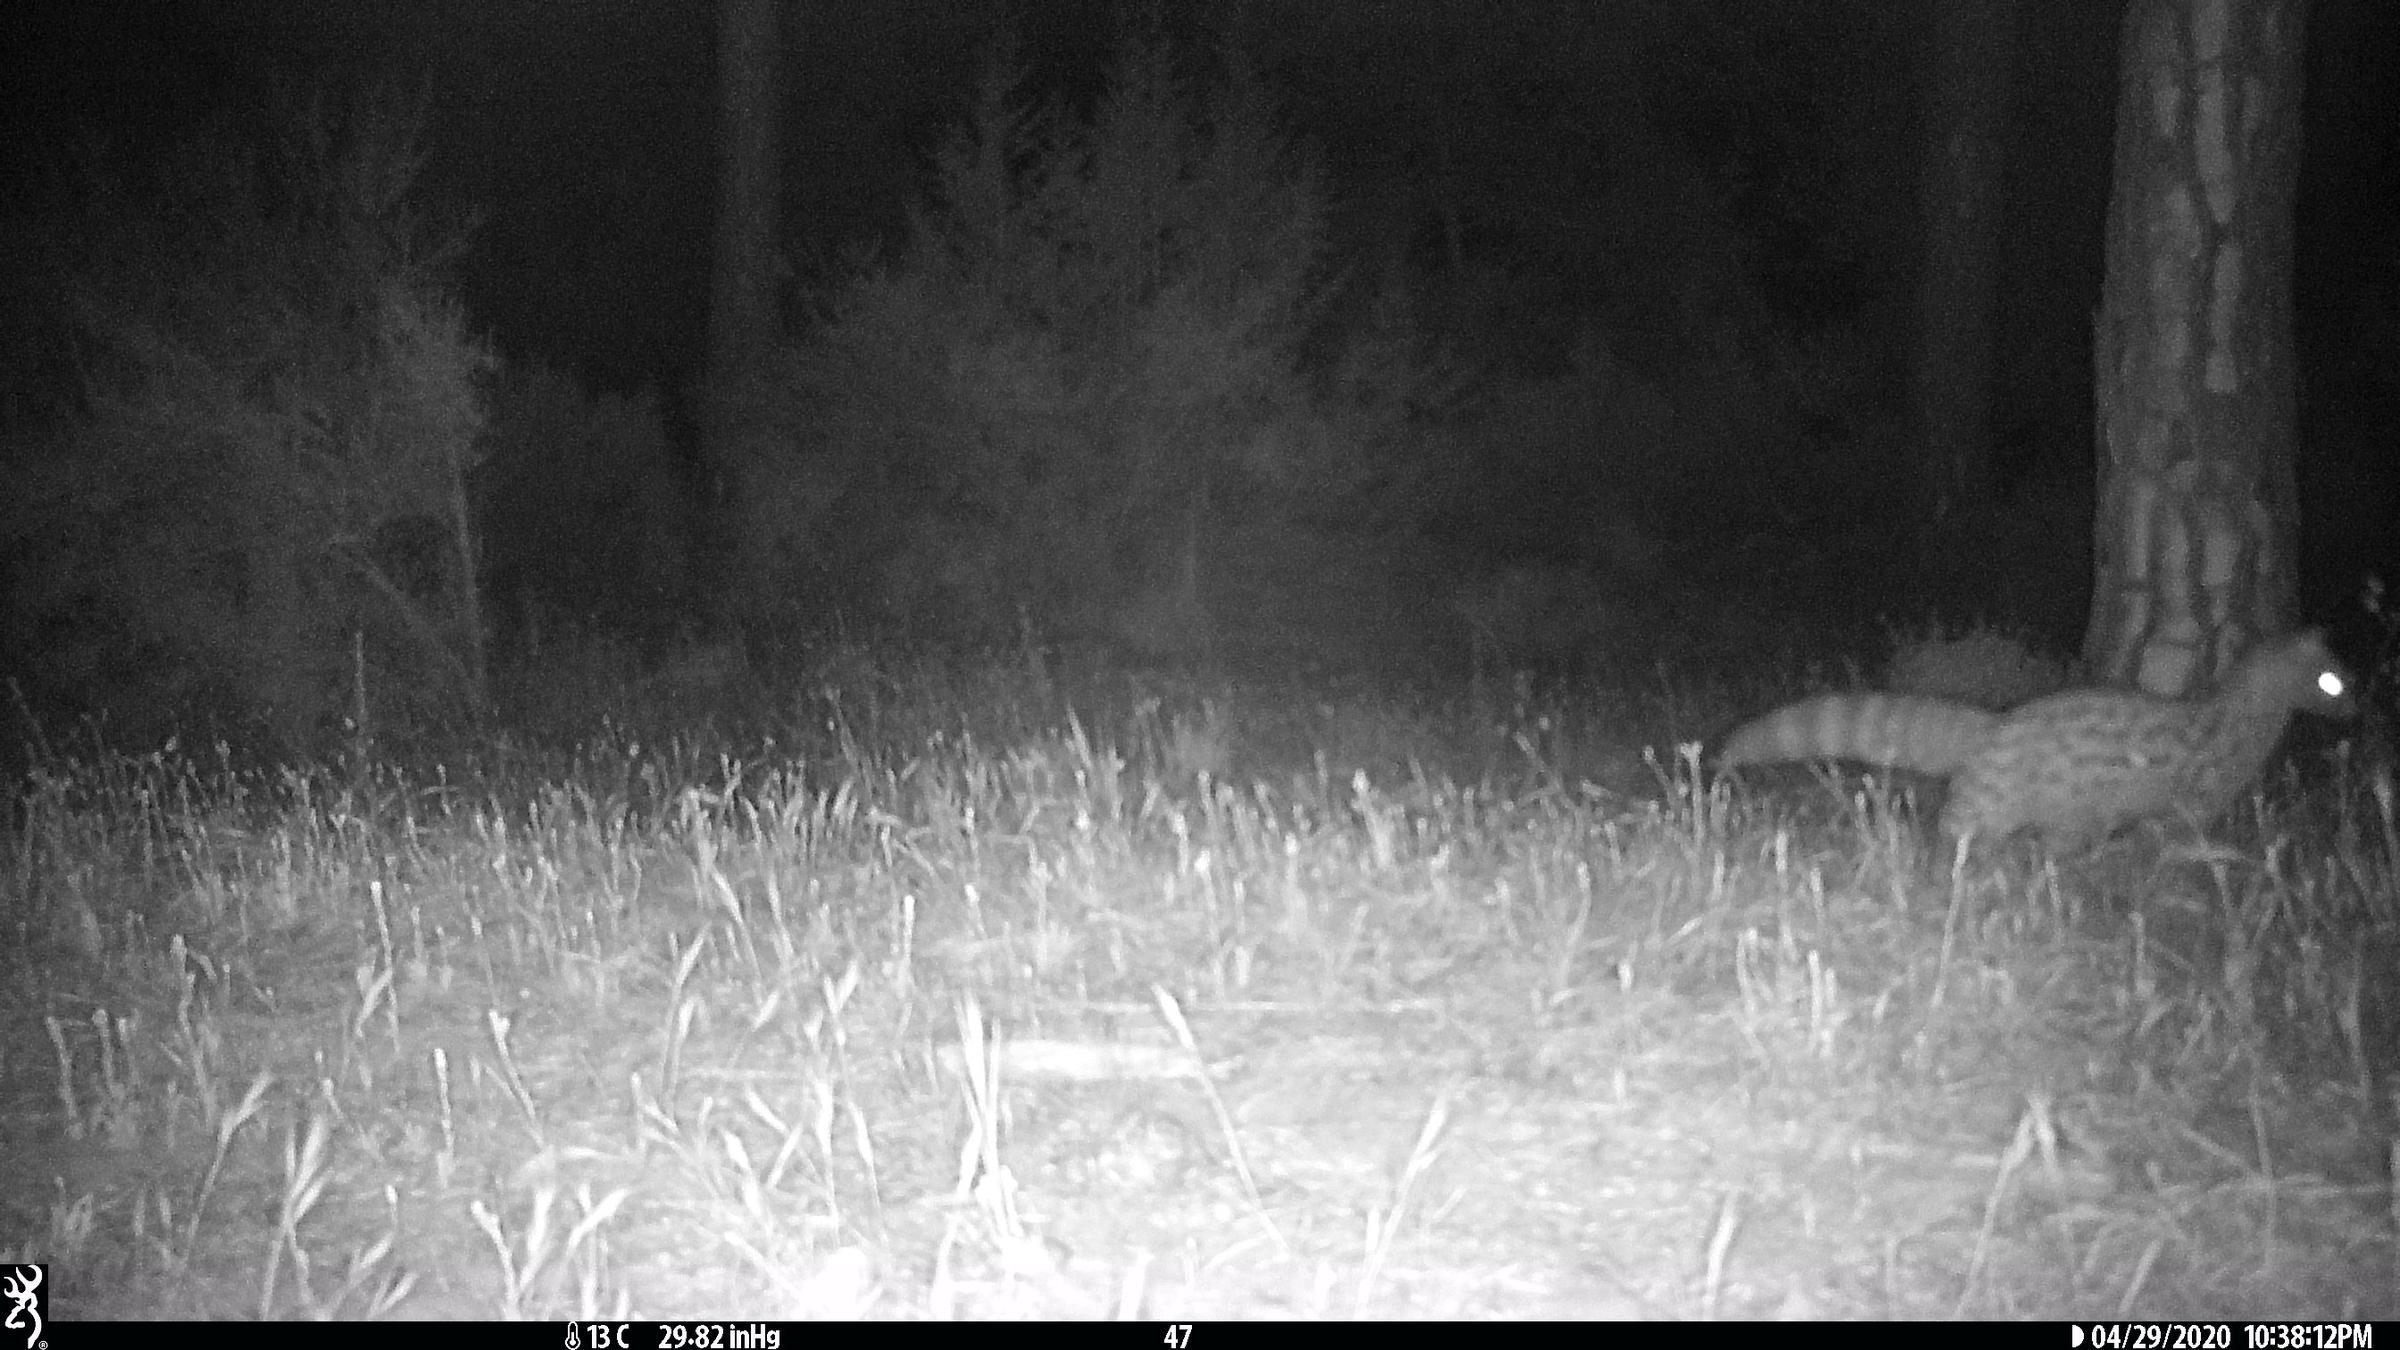
Species: Genetta genetta